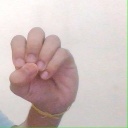
अक्षर: उ